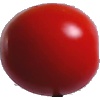
Label: Tomato 4